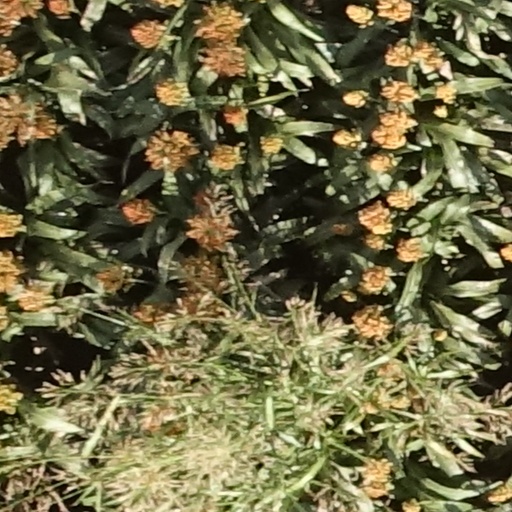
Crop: sorghum